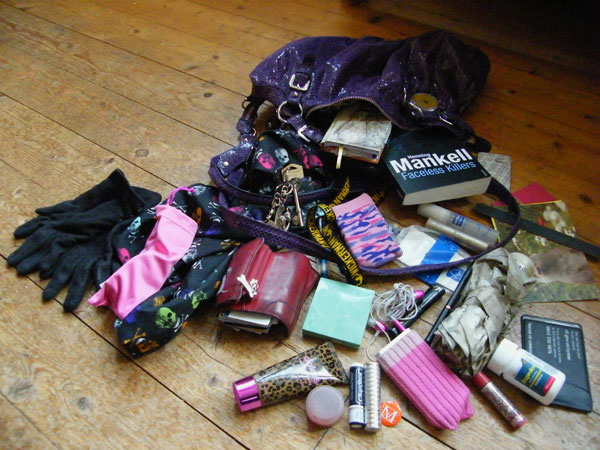
user: Given an image and a question. Answer the question in a short answer. Question: Does a woman or a man own the contents of this bag? Short Answer:
assistant: woman